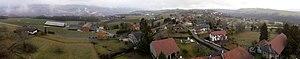
vu du village depuis le sommet de l'EPS de Seyssel à Buyet
Challonges est une commune française située dans le département de la Haute-Savoie, en région Auvergne-Rhône-Alpes.